Club Deportivo Universidad Católica

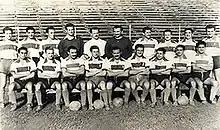
Universidad Católica in 1949

In December 1956, Universidad Católica was placed at the bottom of the league table and relegated to Segunda División for the first time in its history. On 10 November 1956, Universidad Católica won the Segunda División title after defeating Deportes La Serena by 3–2 and gained promotion straight back up to the top division, with captain Sergio Livingstone and Raimundo Infante claiming the top scorer award. In the 1970s, Universidad Católica was facing an institutional, the team ended the 1973 Primera División tournament at the bottom of the table, Universidad Católica was relegated to Segunda División for the second time in its history. In 1975, Universidad Católica won the title and therefore returned to Primera División to play the 1976 season.